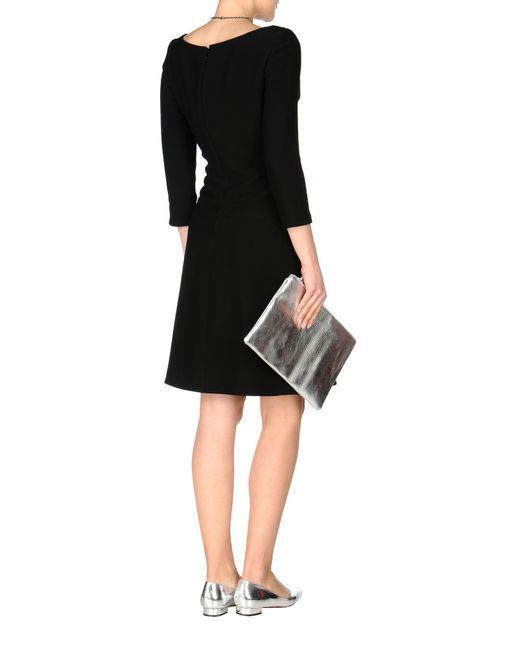
schwarze Ellbogenärmel, formelles Kleid